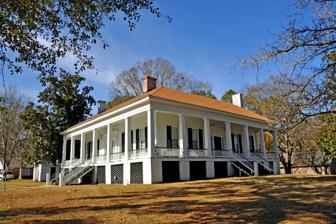
Building: Daniel R. Wright House
Country: United States of America
Year built: 1847
Historic house in Alabama, United States United States historic place Daniel R. Wright House U.S. National Register of Historic Places Show map of Alabama Show map of the United States Location 501 Pickens St., Eutaw, Alabama Coordinates 32°50′37″N 87°53′17″W / 32.84361°N 87.88806°W / 32.84361; -87.88806 Area 0.7 acres (0.28 ha) Built 1847 ( 1847 ) Architect Herman Kretz Architectural style Greek Revival MPS Antebellum Homes in Eutaw TR NRHP reference No. 82002035 Added to NRHP April 2, 1982 The Daniel R. Wright House , also known as the Murphy-Dunlap House , is a historic house in Eutaw , Alabama .  The one-story wood-frame house was built in 1847.  It is built in the Greek Revival style, with a raised pier brick foundation.  A one-story L-shaped porch spans the full width of the east and south facades. It was added to the National Register of Historic Places as part of the Antebellum Homes in Eutaw Thematic Resource on April 2, 1982. References